Manuel Pinho

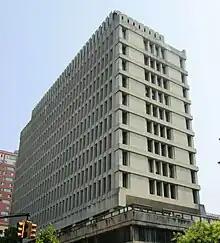
SIPA's office building at Columbia University, where Manuel Pinho was intermittently a visiting professor between 2010-17.

Prior to becoming a banker in the early 1990s, Pinho had taught economics at Lisbon's Economics and Business Management Institute (ISEG) and at the Portuguese Catholic University. He returned to academia in 2010 when the School of International and Public Affairs, Columbia University hired him as an Energy Policy Visiting Professor following a "multi-year gift" from EDP - Energias de Portugal as disclosed by SIPA in its 2010, 2011, and 2012 Annual Reports.